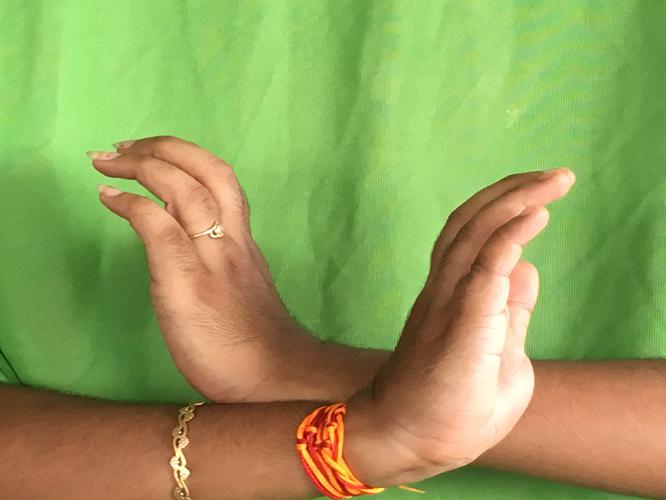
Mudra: Nagabandha
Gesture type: double_hand